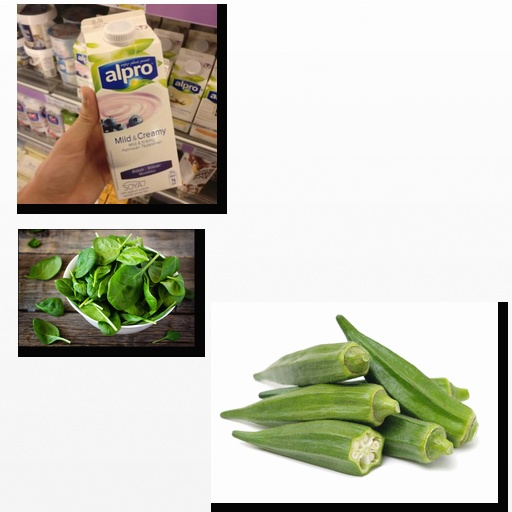
Food items: spinach, okra, blueberry_soy_yogurt